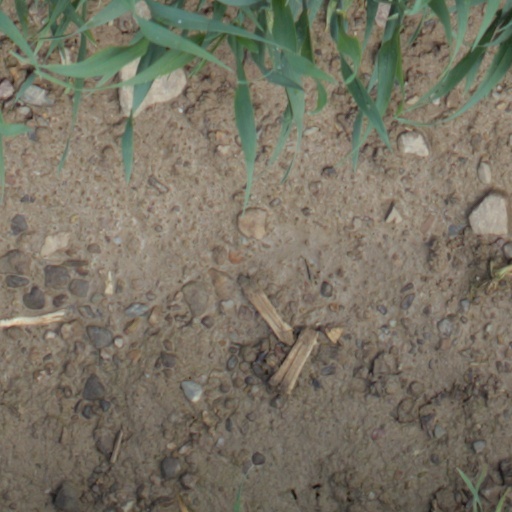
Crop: wheat